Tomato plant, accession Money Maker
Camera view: vertical (180 deg); turntable rotation: 120 degrees
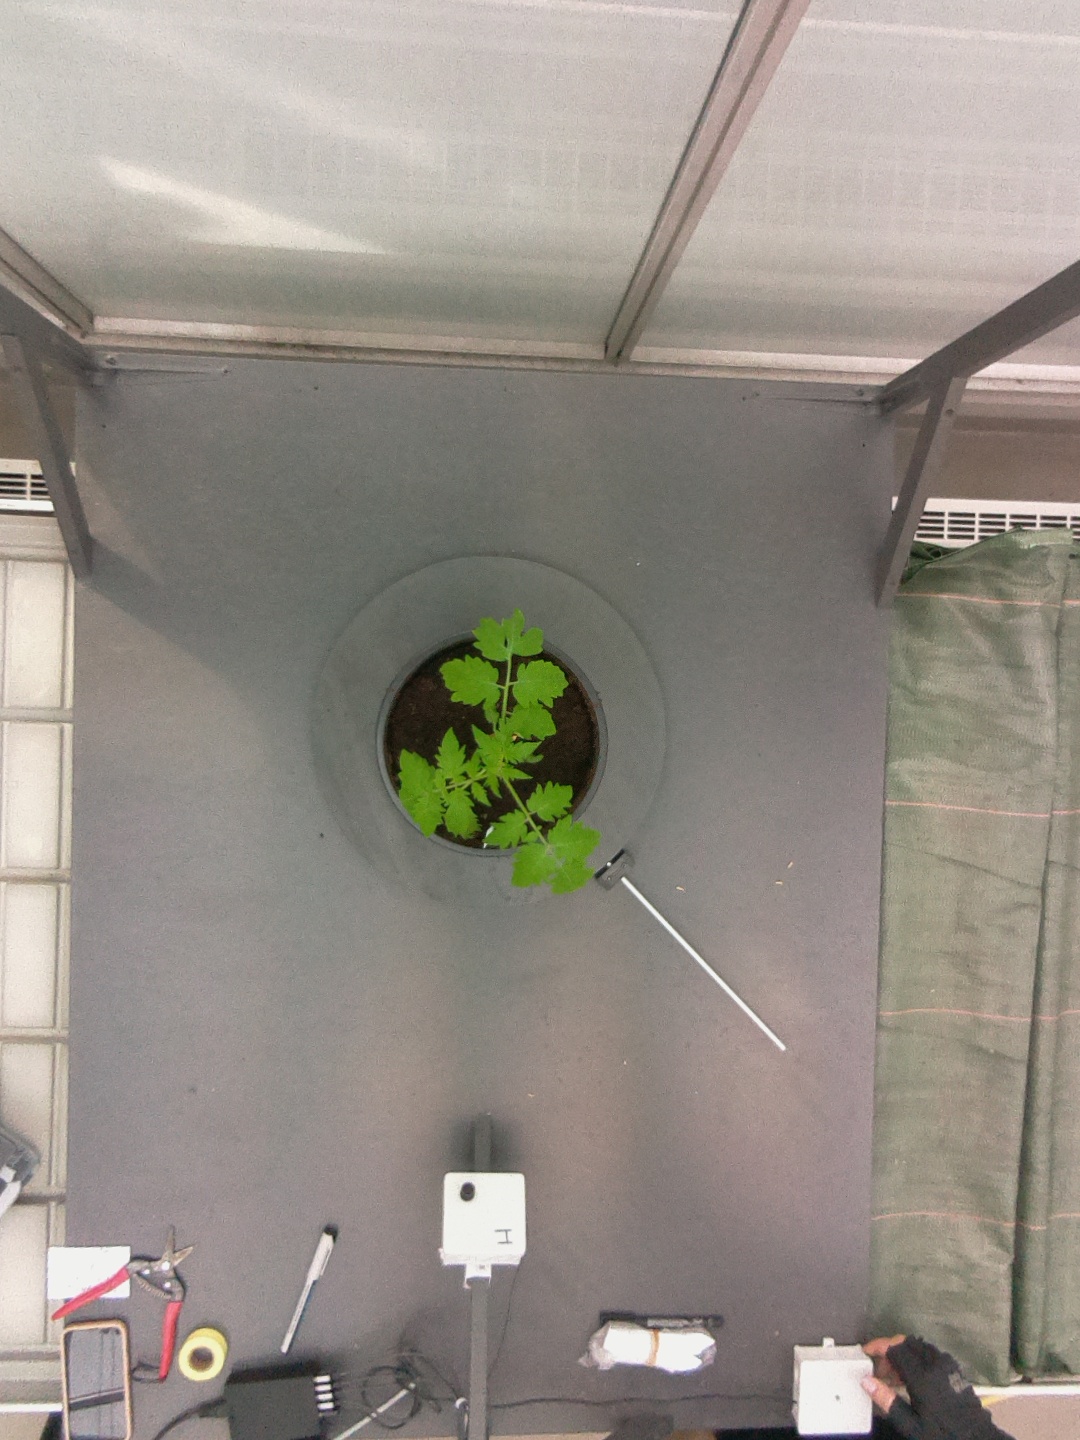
BBCH growth stage 13: 6 of true leaves visible